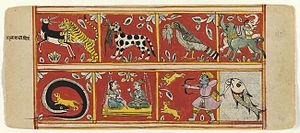
La condition des femmes en Inde a énormément fluctué au gré de l'histoire multimillénaire de ce pays, et de façon diversifiée selon leur groupe religieux d'appartenance. D'une relative égalité avec les hommes aux temps anciens à l'émergence, réforme après réforme, des droits des femmes, l’histoire des femmes indiennes a connu de multiples bouleversements. Dans l’Inde d'aujourd'hui, les femmes occupent des postes importants, et même ceux de présidente du pays, de Première ministre, de présidente du Parlement de l'Inde et chef de l'opposition. En 2011, la présidente de l’Inde, la présidente du Parlement ou encore la chef de l'opposition au Lok Sabha sont toutes des femmes.